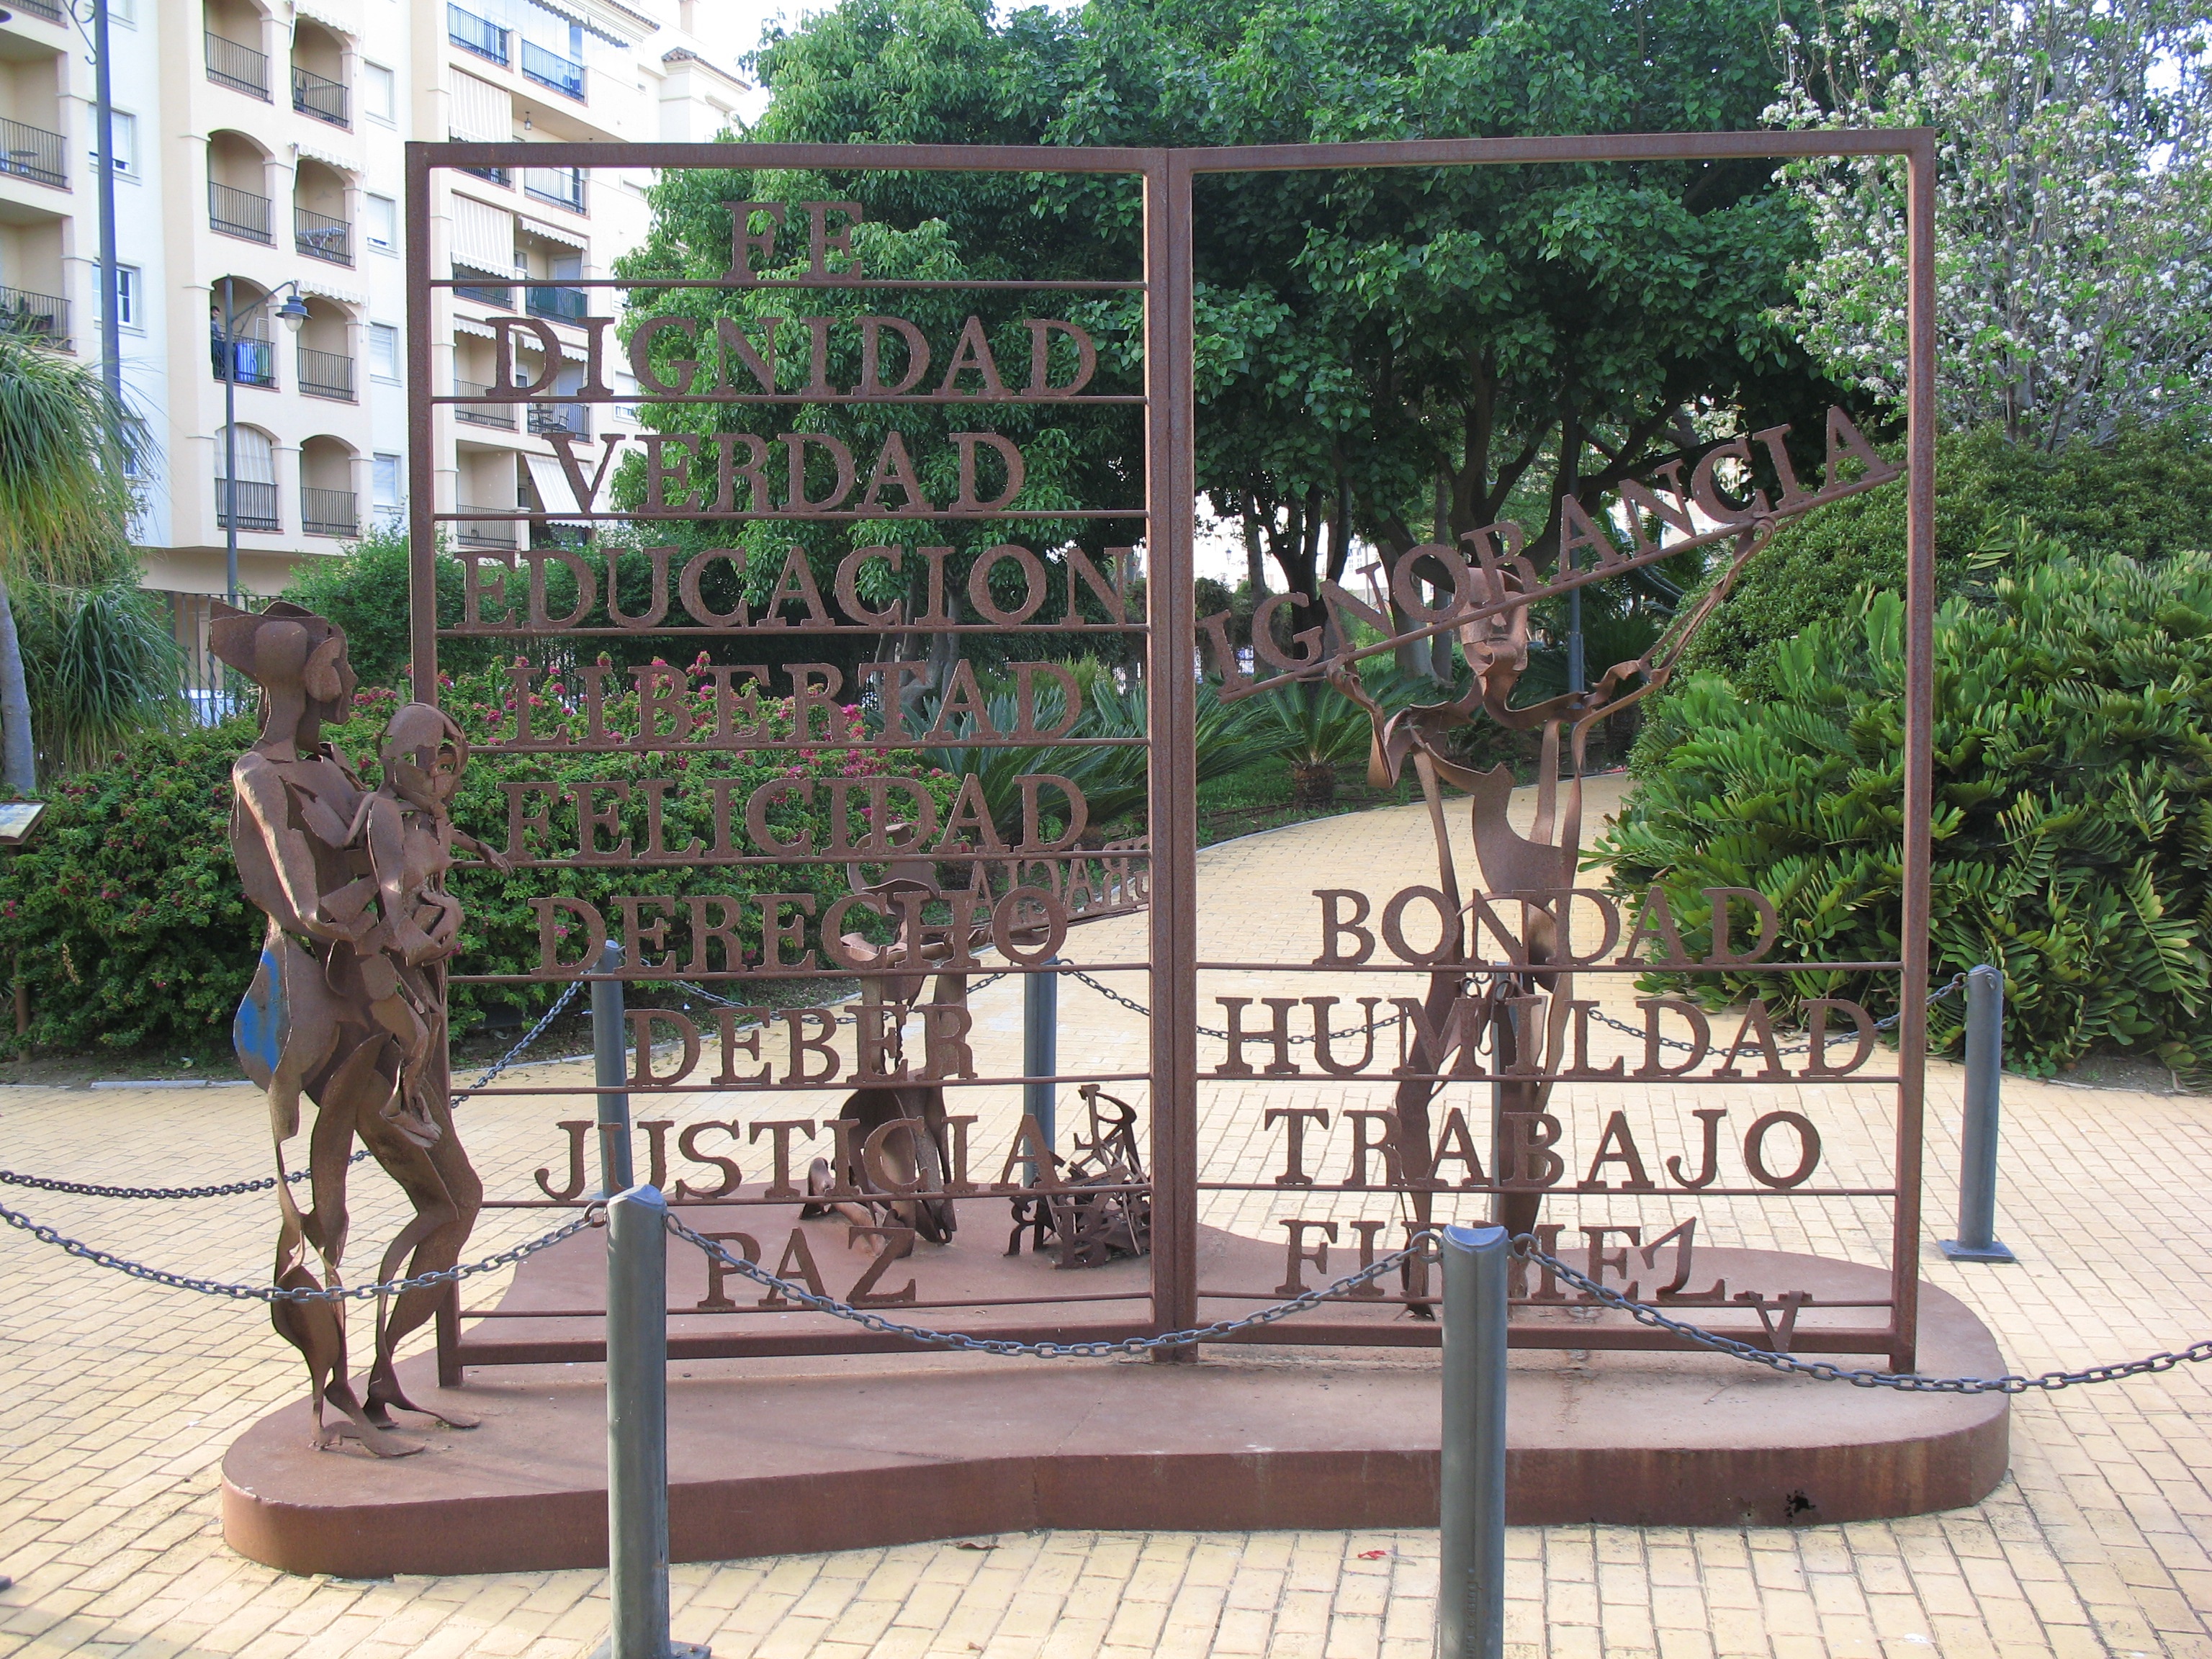
city, park, public space, sculpture, playground, iron, rights, constitution, human settlement, outdoor structure, outdoor play equipment